Composition of electronic cigarette aerosol

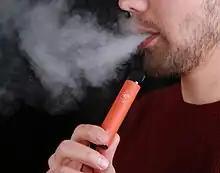
Aerosol (vapor) exhaled by an e-cigarette user.

The chemical composition of the electronic cigarette aerosol varies across and within manufacturers. Limited data exists regarding their chemistry. However, researchers at Johns Hopkins University analyzed the vape clouds of popular brands such as Juul and Vuse, and found "nearly 2,000 chemicals, the vast majority of which are unidentified."